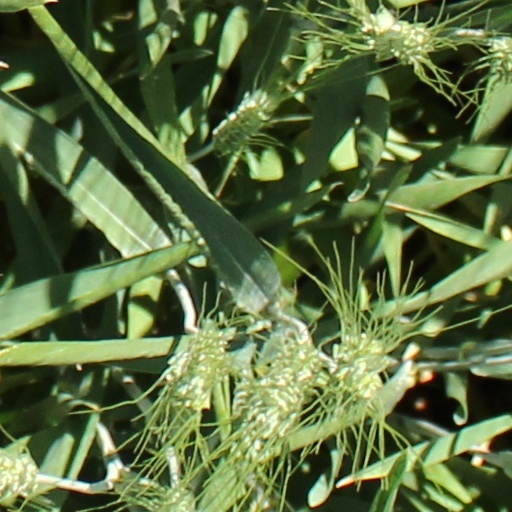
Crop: wheat